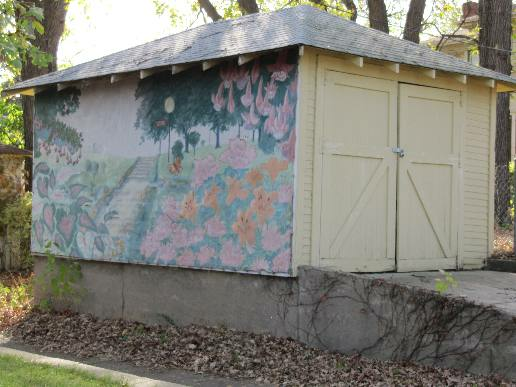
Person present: No